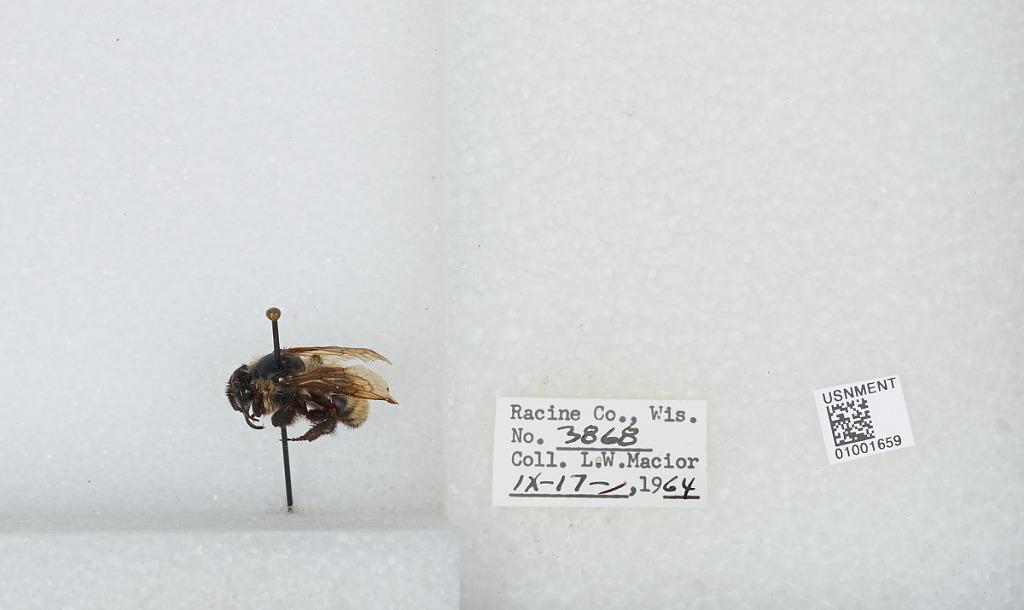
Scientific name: Bombus (Fervidobombus) fervidus fervidus (Fabricius)
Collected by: L. Macior
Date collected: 1964-9-17
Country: United States
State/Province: Wisconsin
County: Racine
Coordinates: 42.78, -87.76